Elijah Winnington

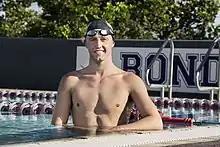
Winnington on the Gold Coast, Australia

Elijah Winnington (born 5 May 2000) is an Australian competitive swimmer who specialises in the sprint freestyle events. He has competed in the 2018 Commonwealth Games, Pan Pacific Swimming Championships, FINA World Junior Swimming Championships, 2020 Summer Olympics, and 2022 World Aquatics Championships.